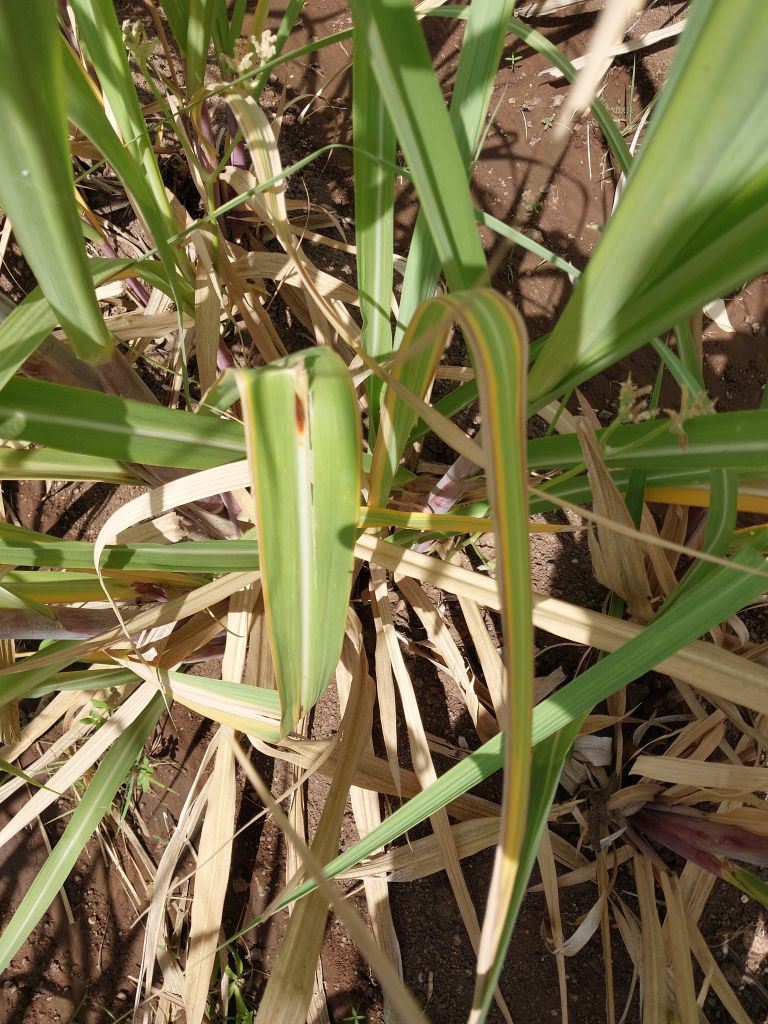
Label: Brown Spot